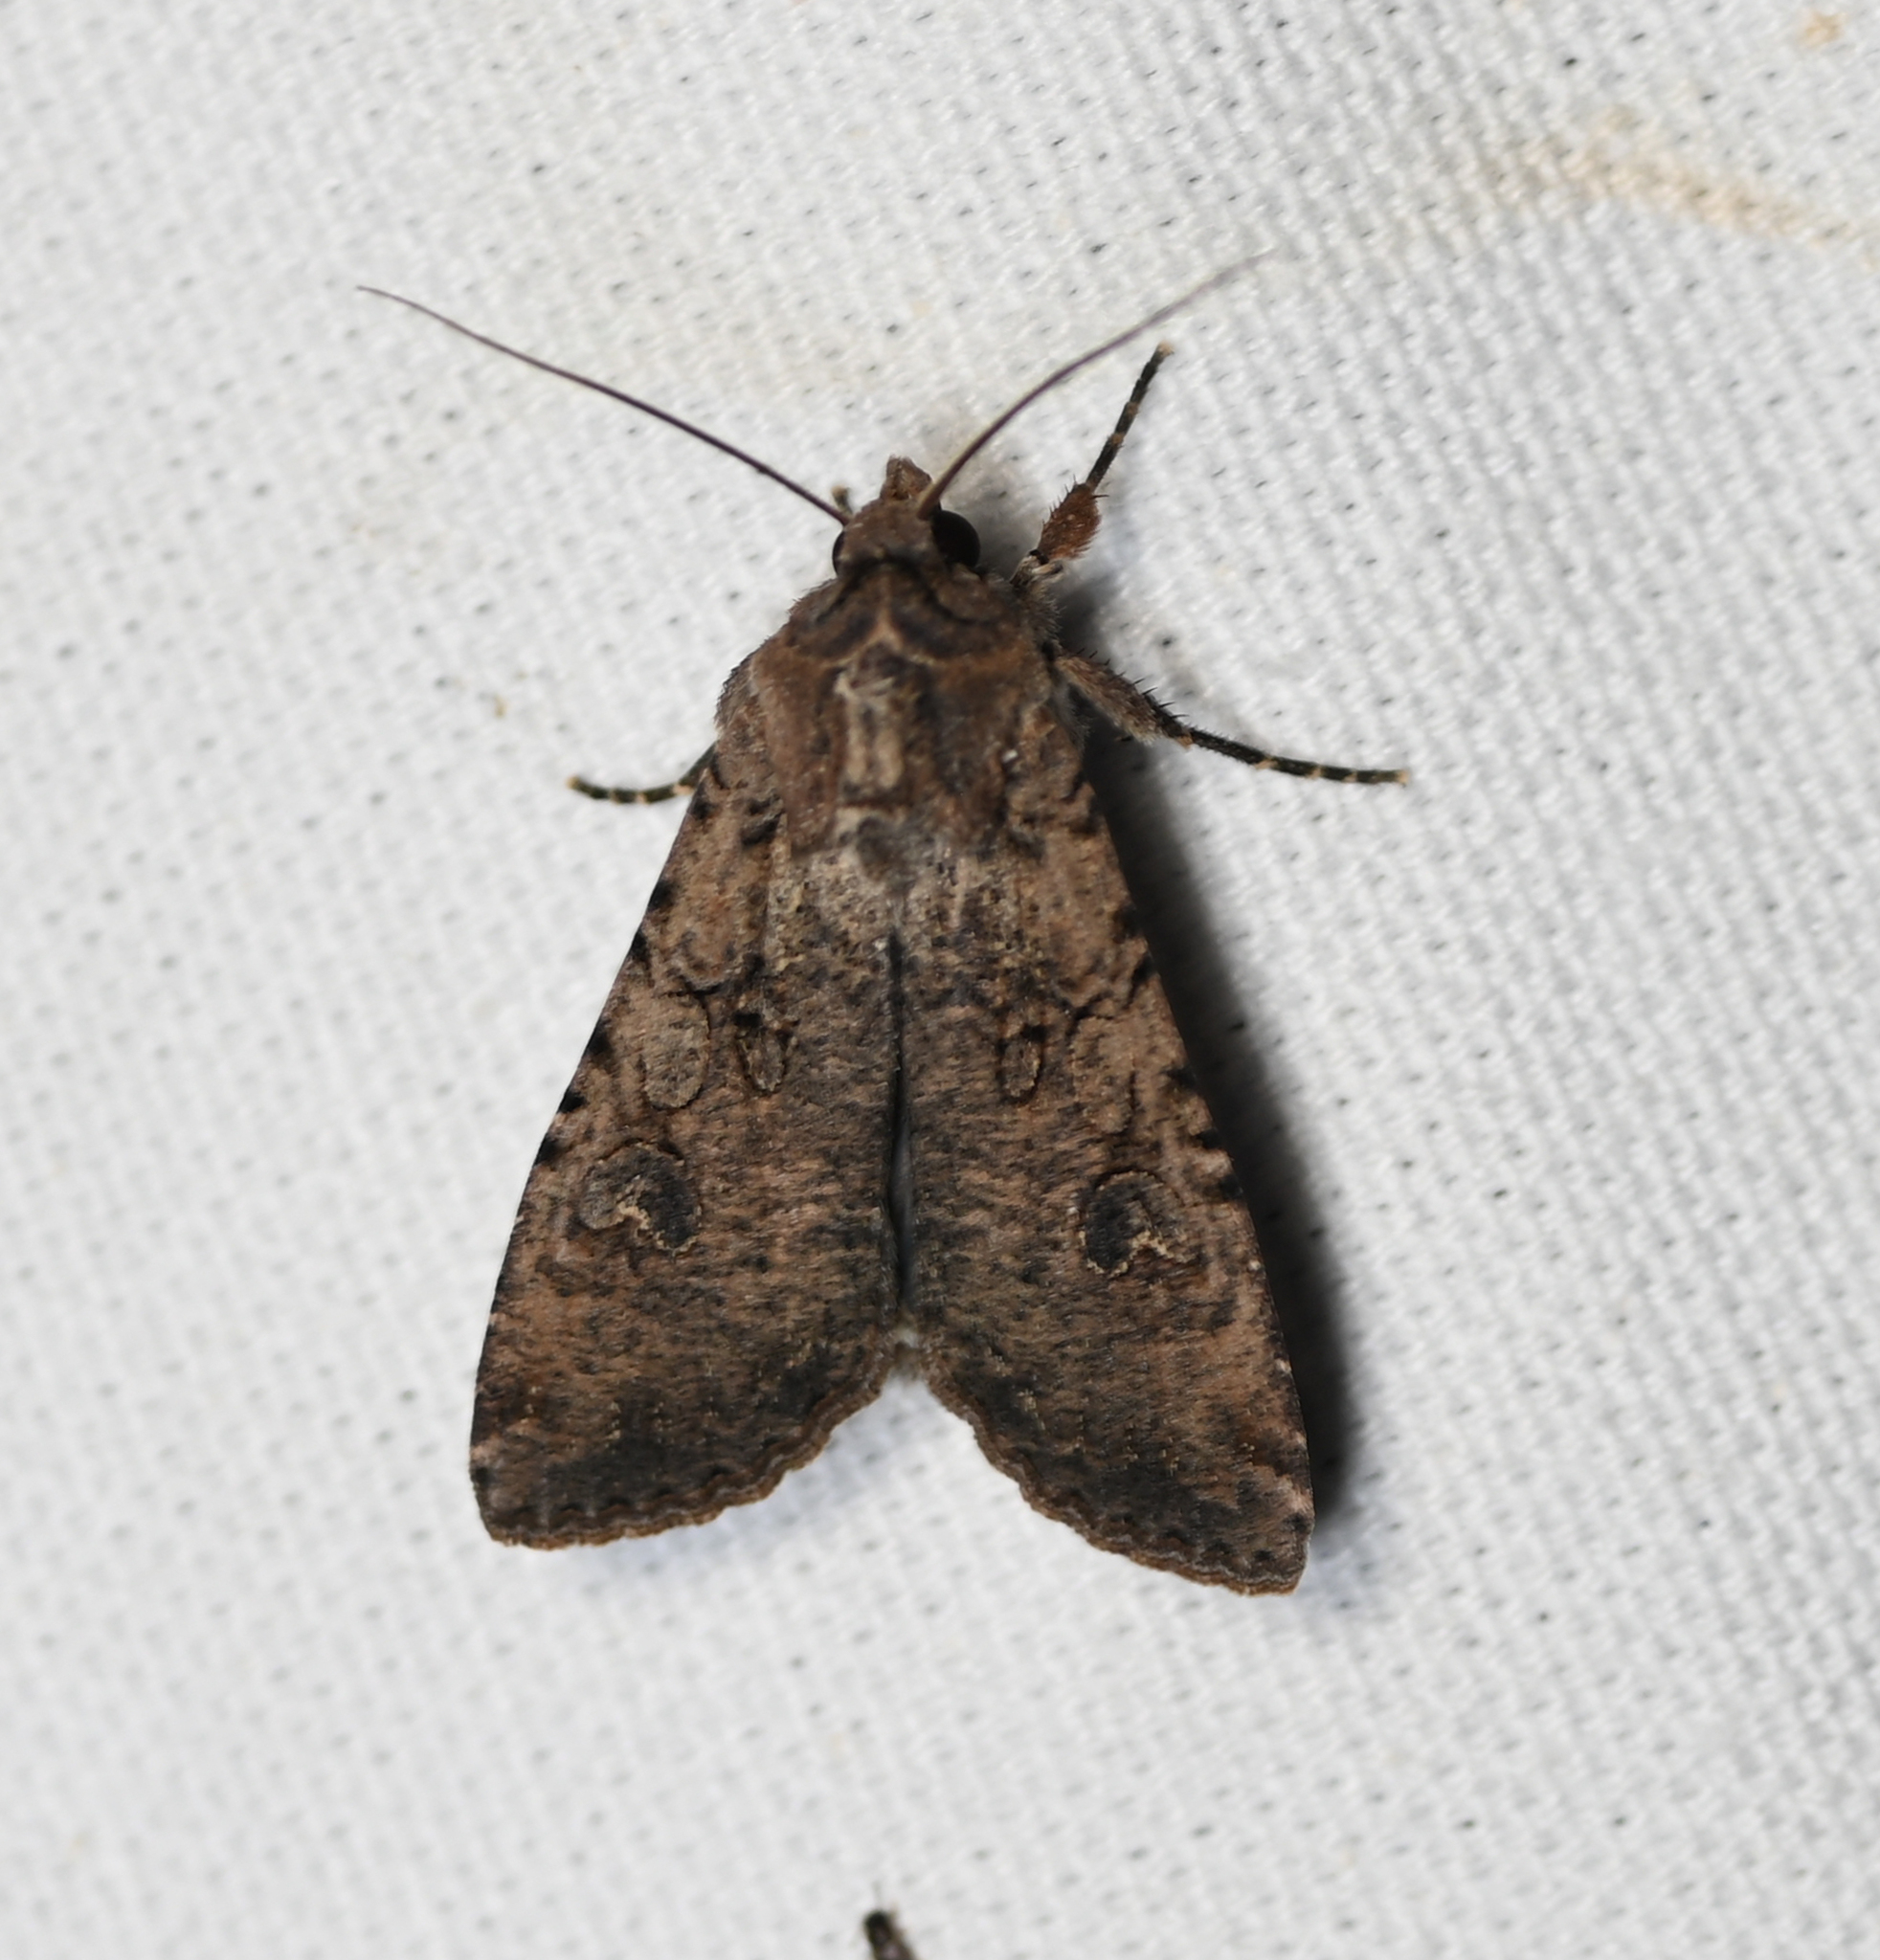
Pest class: cutworms